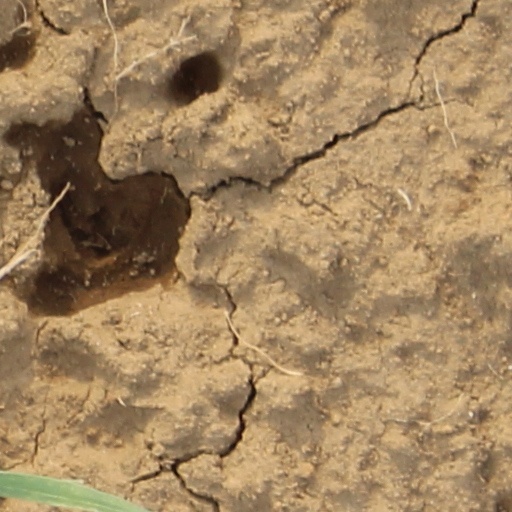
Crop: wheat